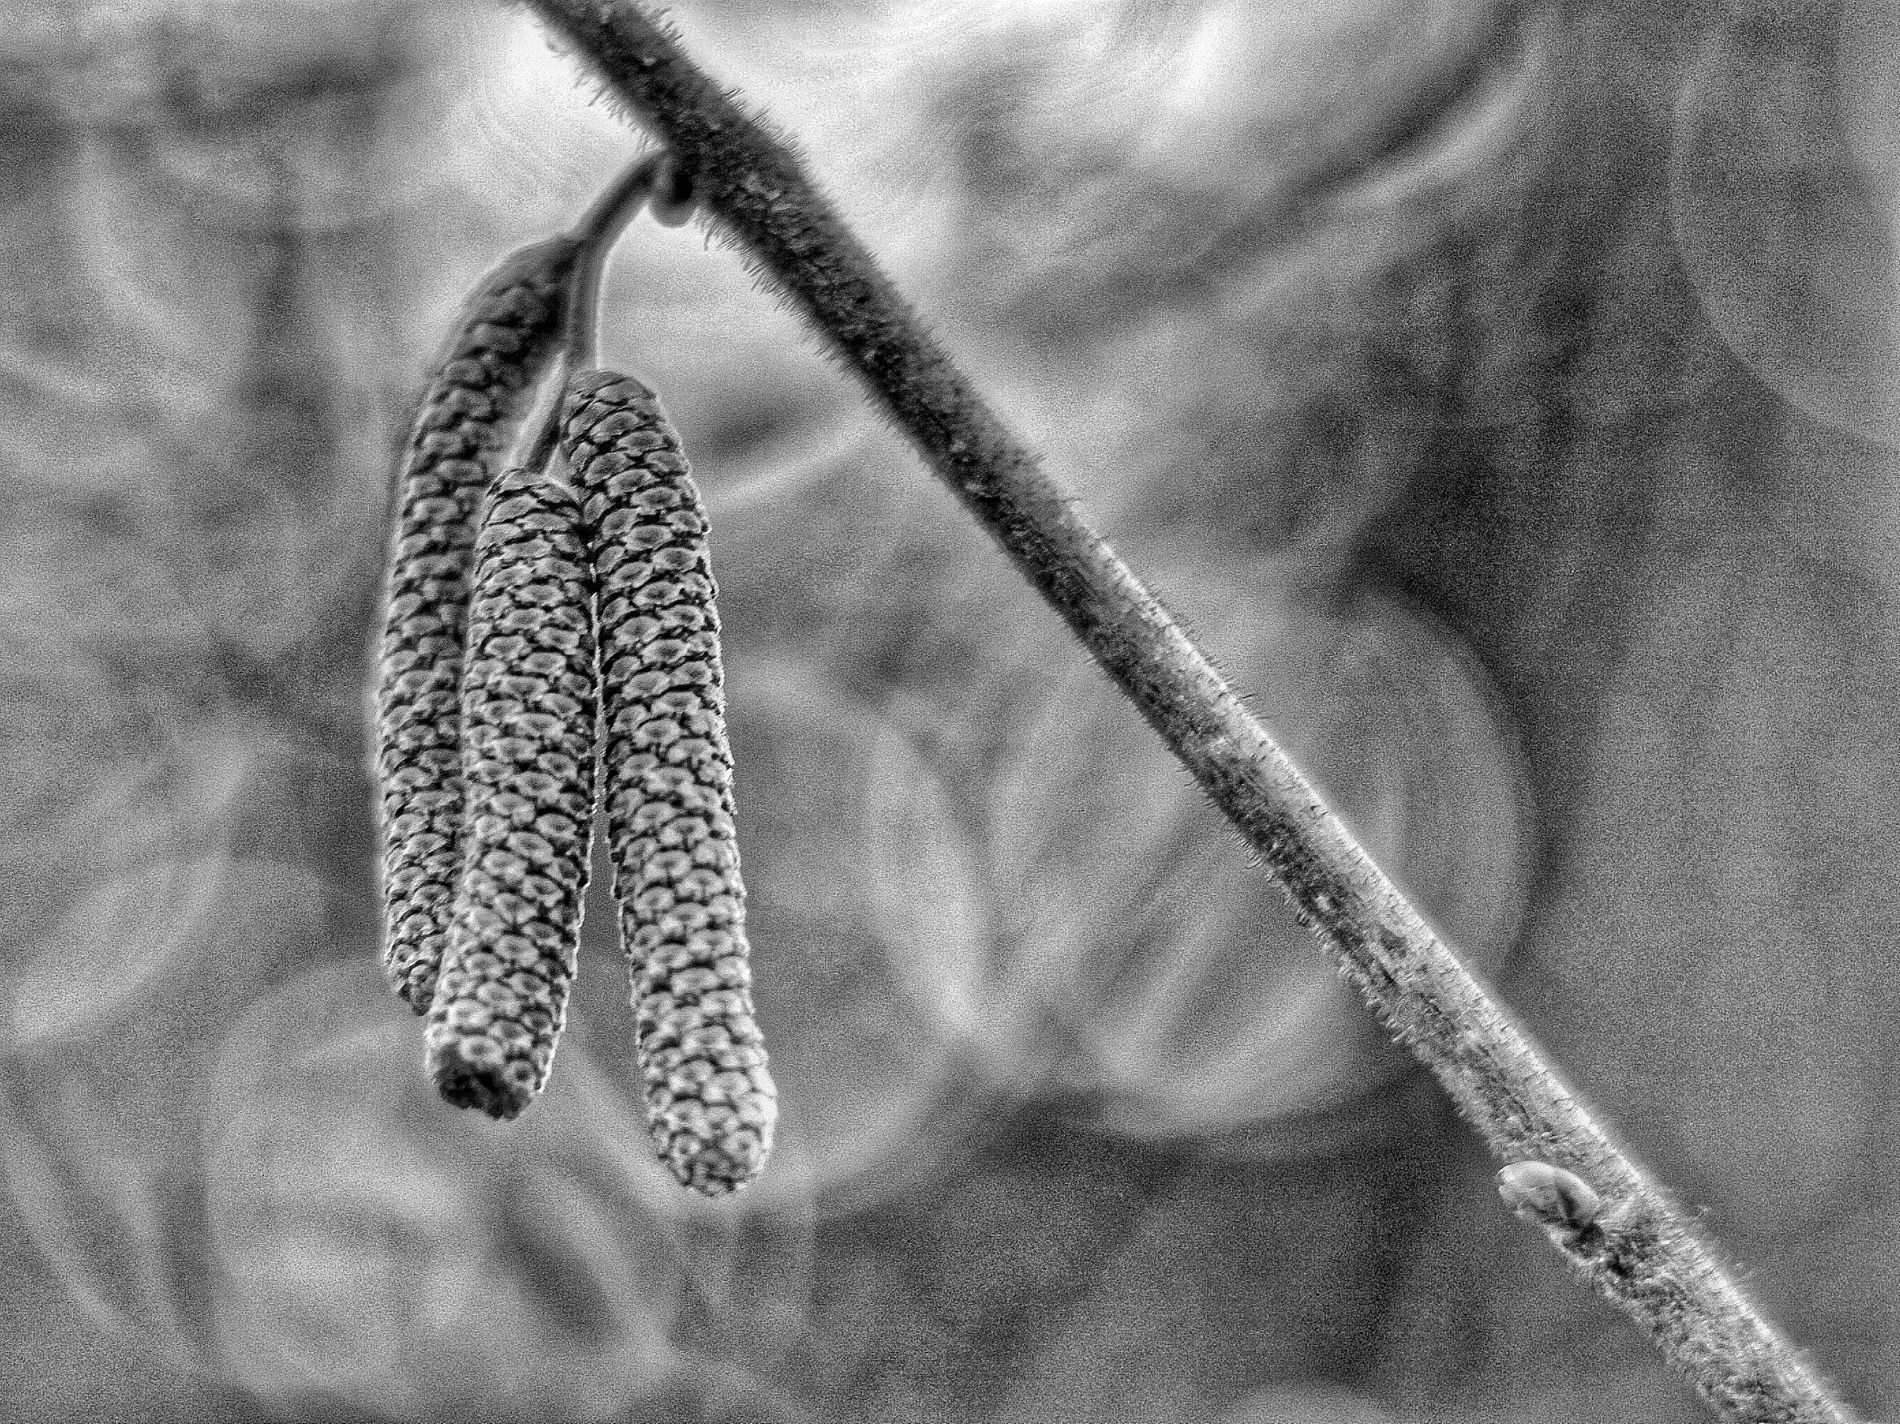
Corylus avellana
Image features what is probably seems to be a Corylus avellana plant with blurry background and black and white filter.
​A close-up, eye-level black-and-white photograph features a plant resembling Corylus avellana, known as European hazel. The blurred background emphasizes the intricate details of the plant's structure, creating a contemplative atmosphere.​
Labels: Plant, Pollen, Nature, Outdoors, Weather, Tree, Ice, Bud, Flower, Sprout, Frost, Snow, Coil, Spiral, Anther, Reed, Acanthaceae, Fir, Blurry Background
Camera: Canon Canon EOS 500D